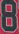
Number: 8